San Francisco Bay Area

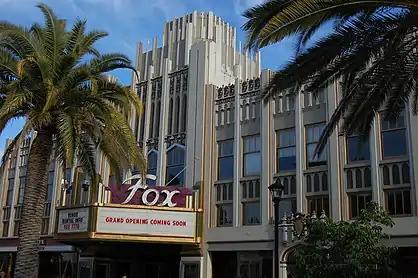
Fox Theatre in Redwood City

The high rate of homelessness in the Bay Area can be attributed to the high cost of living. No approximate number of homeless people living in the Bay Area can be determined due to the difficulty of tracking homeless residents. However, according to San Francisco's Department of Public Health, the number of homeless people in San Francisco alone is 9,975. Additionally, San Francisco was revealed to have the most unsheltered homeless people in the country.